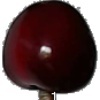
Label: cherry